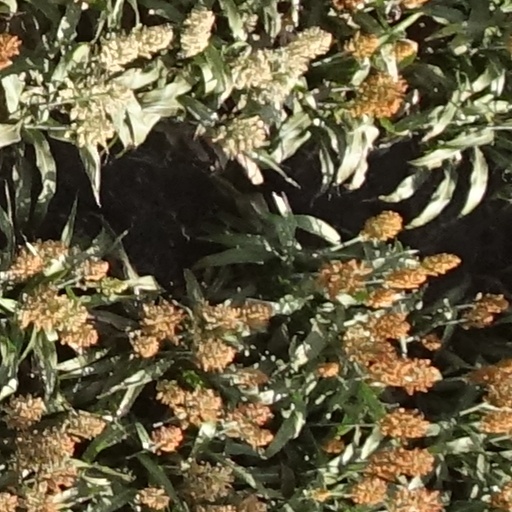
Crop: sorghum